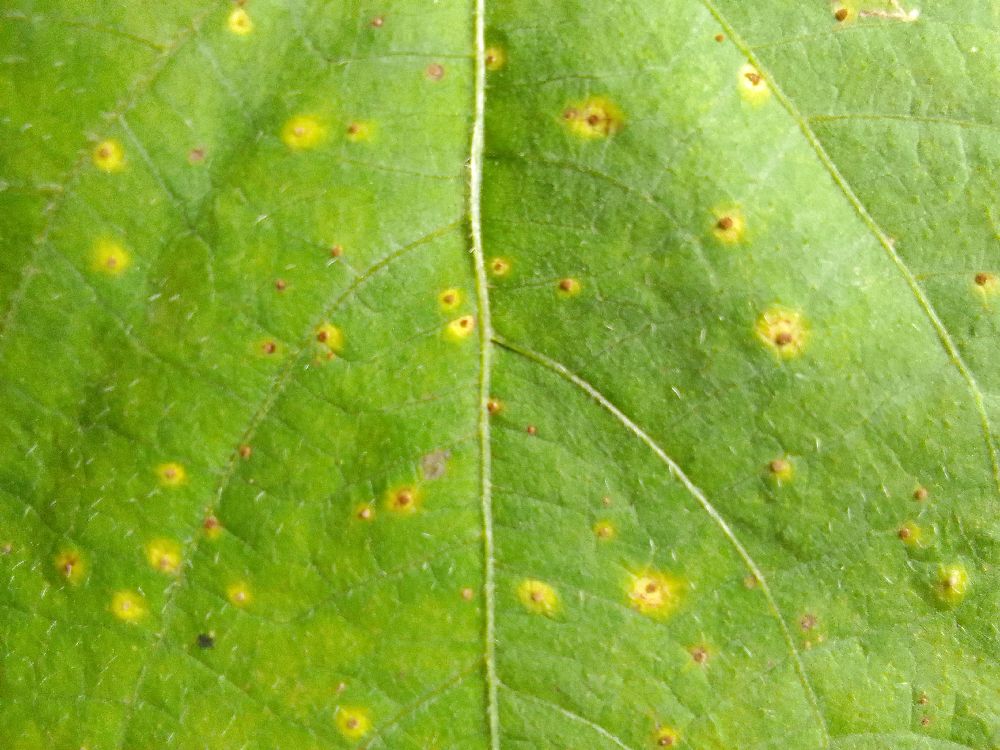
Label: rust